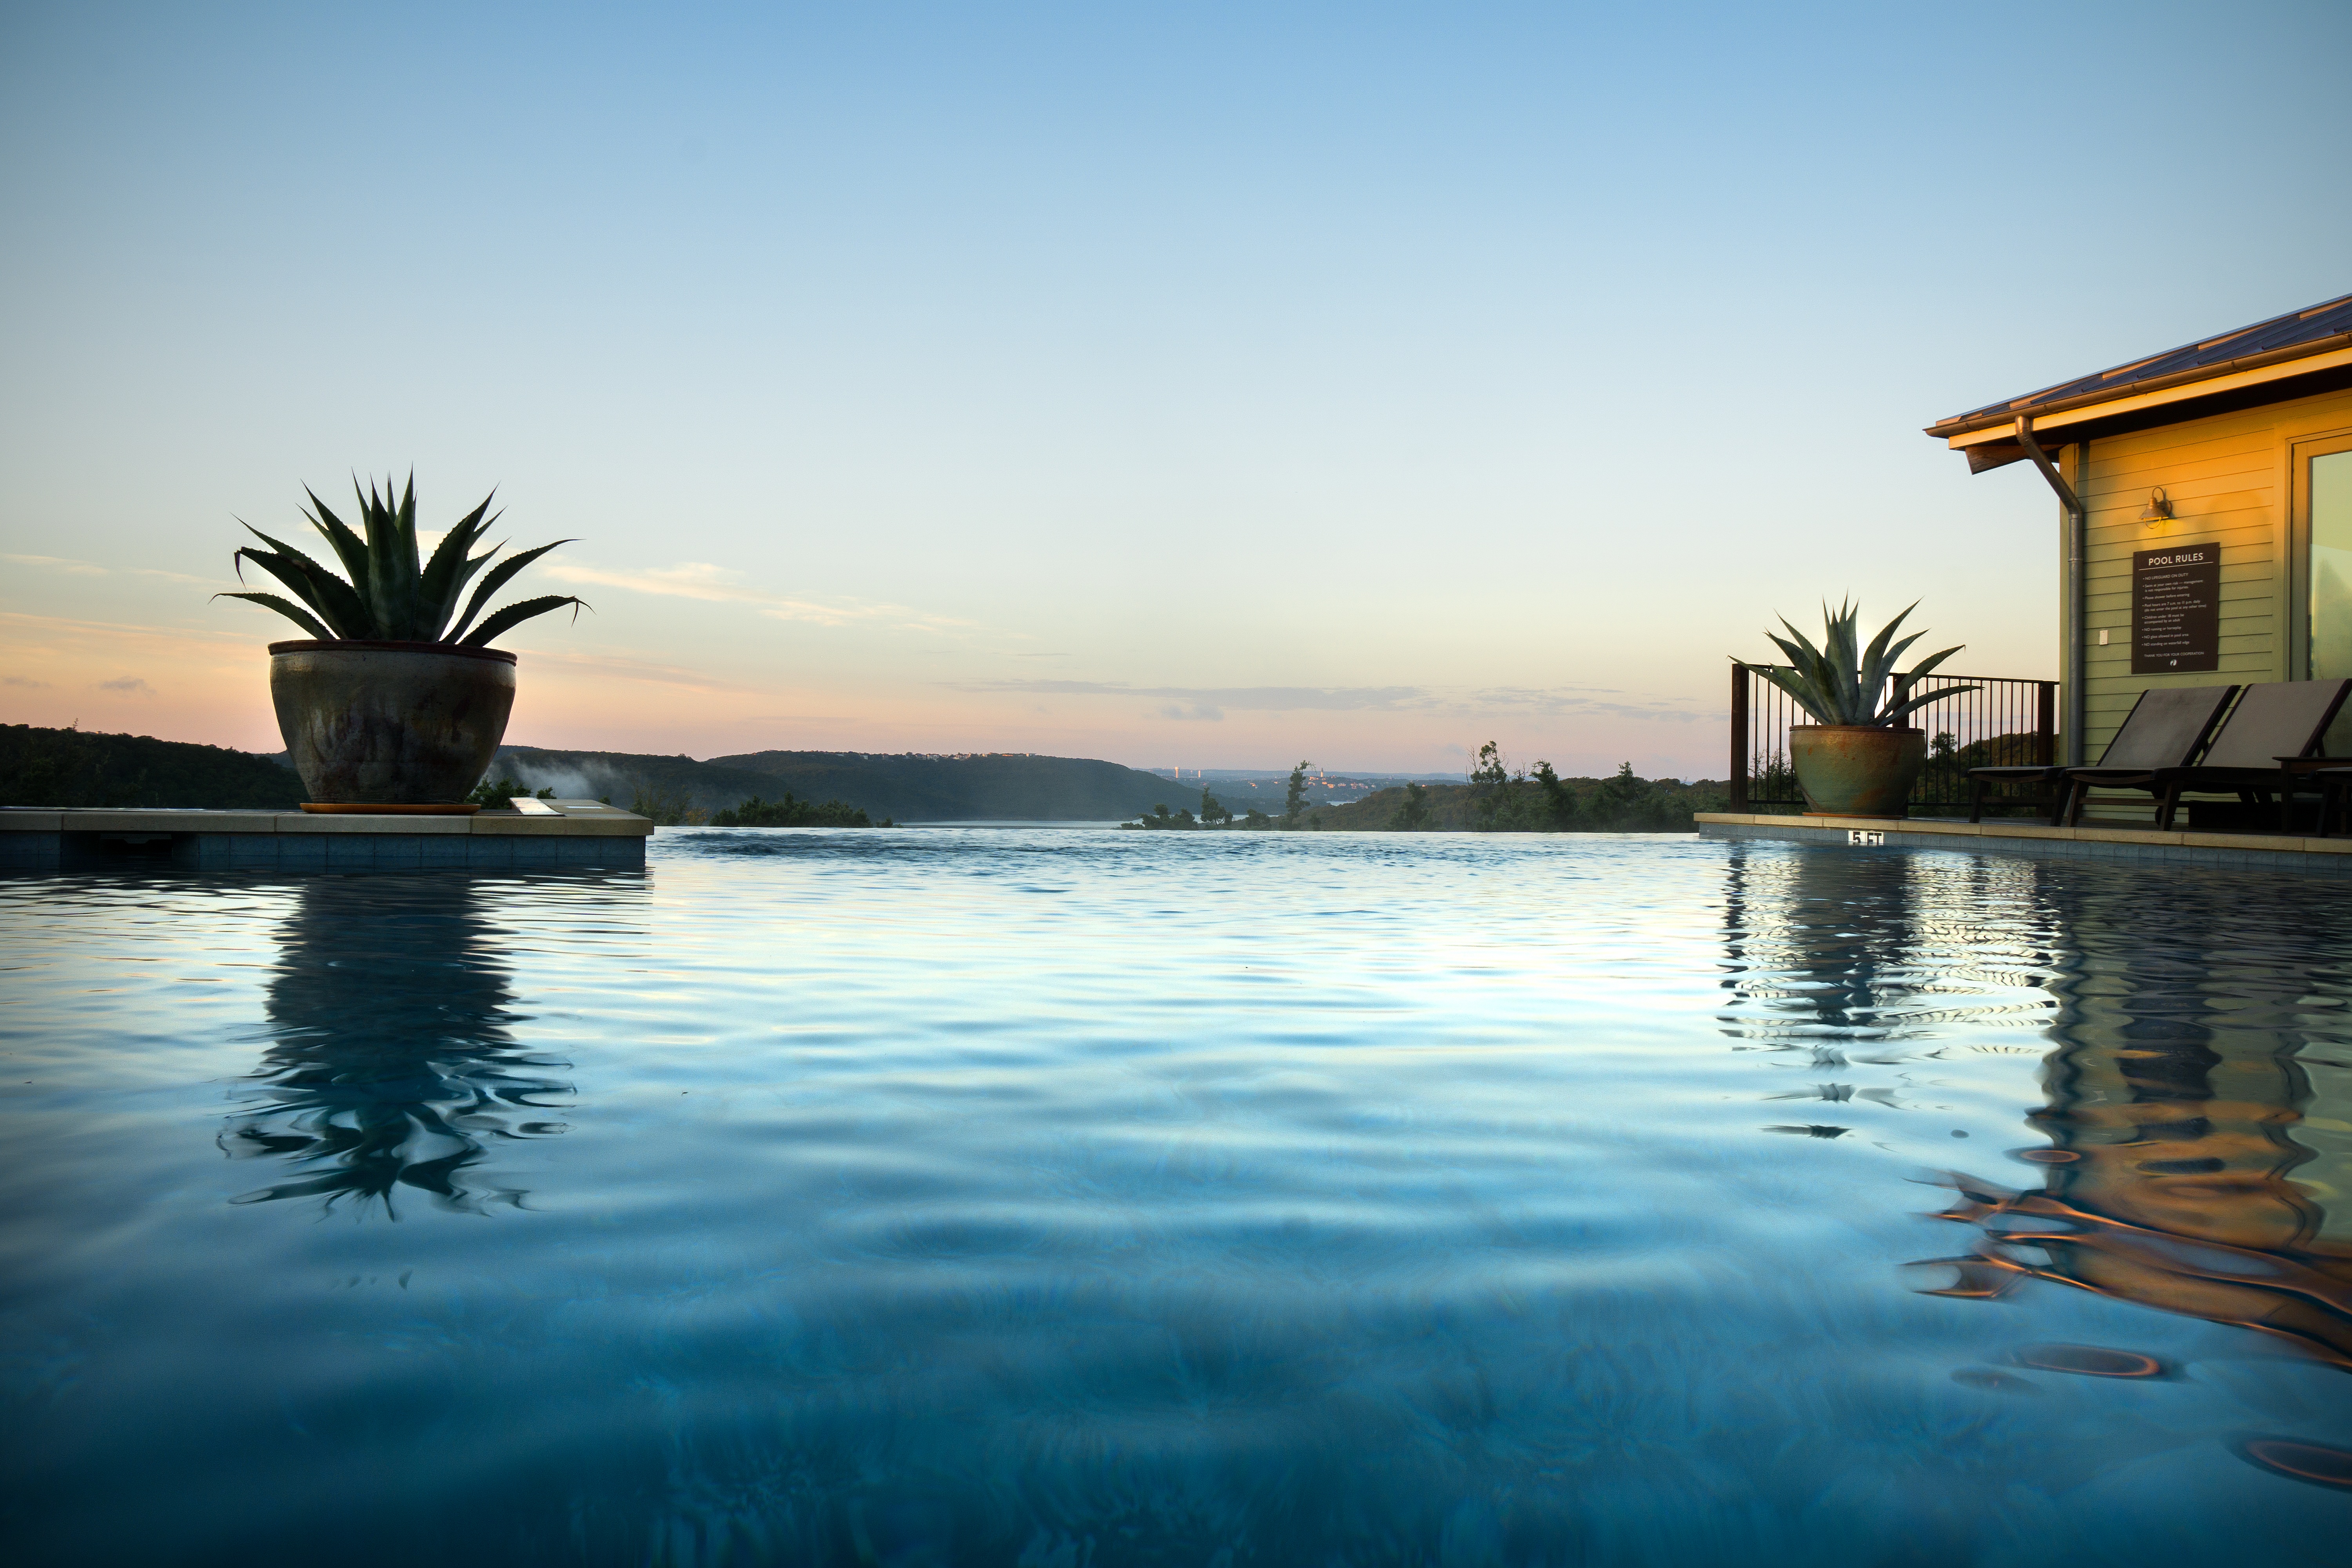
sea, water, ocean, sunset, sunlight, morning, lake, vacation, dusk, evening, reflection, swimming pool, bay, relaxing, hills, luxury, resort, spa